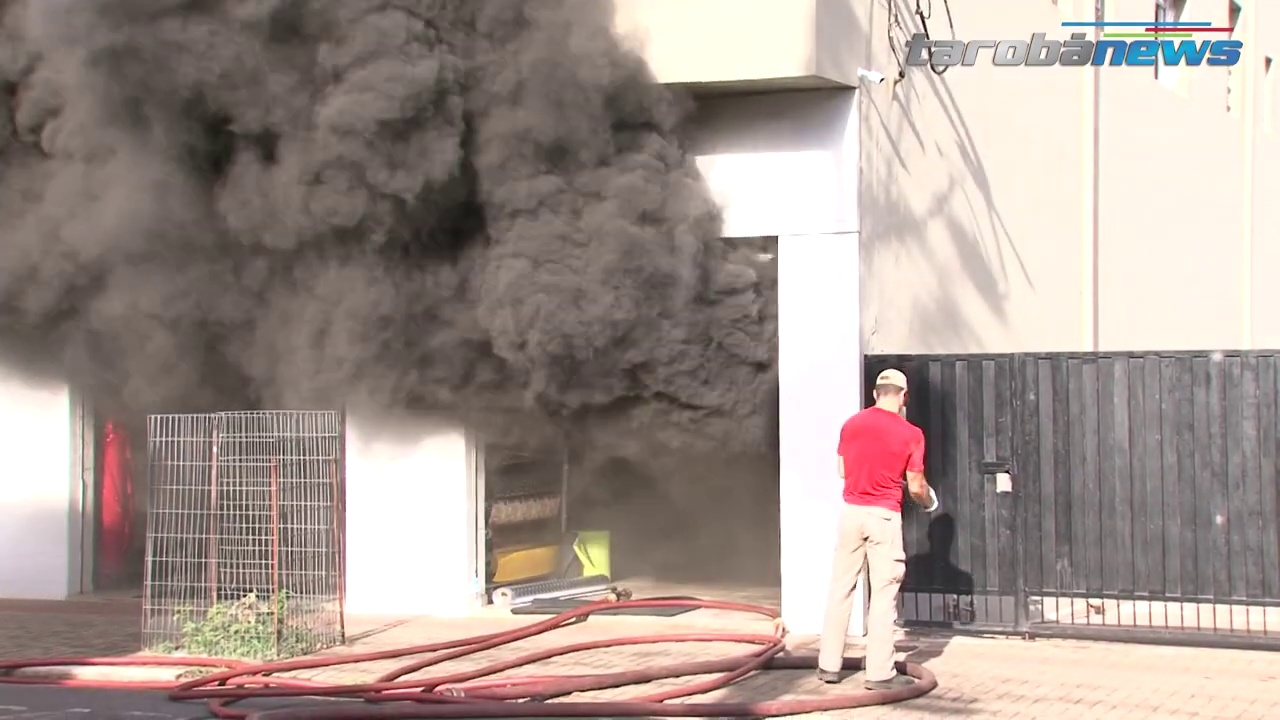
Fire: no
Smoke: yes